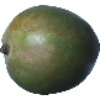
Label: Mango 1